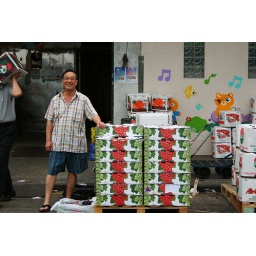
at fruit market down stair in the early early morning